Royal Exchange, London

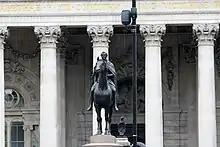
Chantrey's equestrian statue of Wellington, with the lion of the London Troops Memorial behind.

The western end of the building consists of a portico of eight Corinthian columns topped by a pediment containing a tympanum with relief sculpture by Richard Westmacott (the younger) of seventeen figures representing London merchants and foreign traders. The central allegorical figure represents Commerce, above an inscription chosen by Albert, Prince Consort from Psalm 24: "The Earth is the Lord's, and the fulness thereof". The Latin inscription on the frieze states: